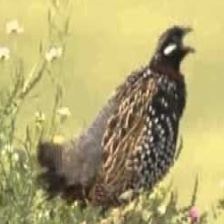
Species: BLACK FRANCOLIN
Scientific name: FRANCOLINUS FRANCOLINUS
ImageNet parent category: partridge